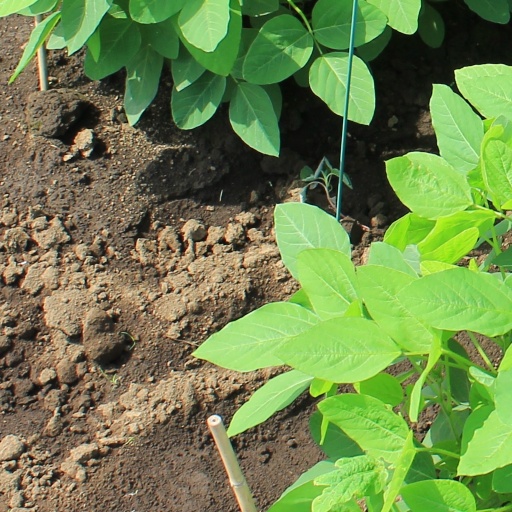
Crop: soybean